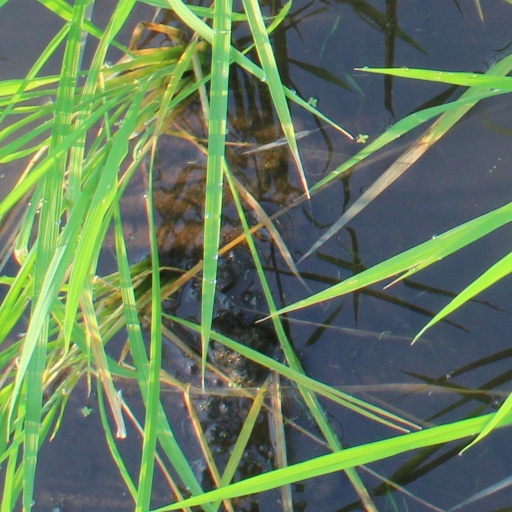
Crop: rice